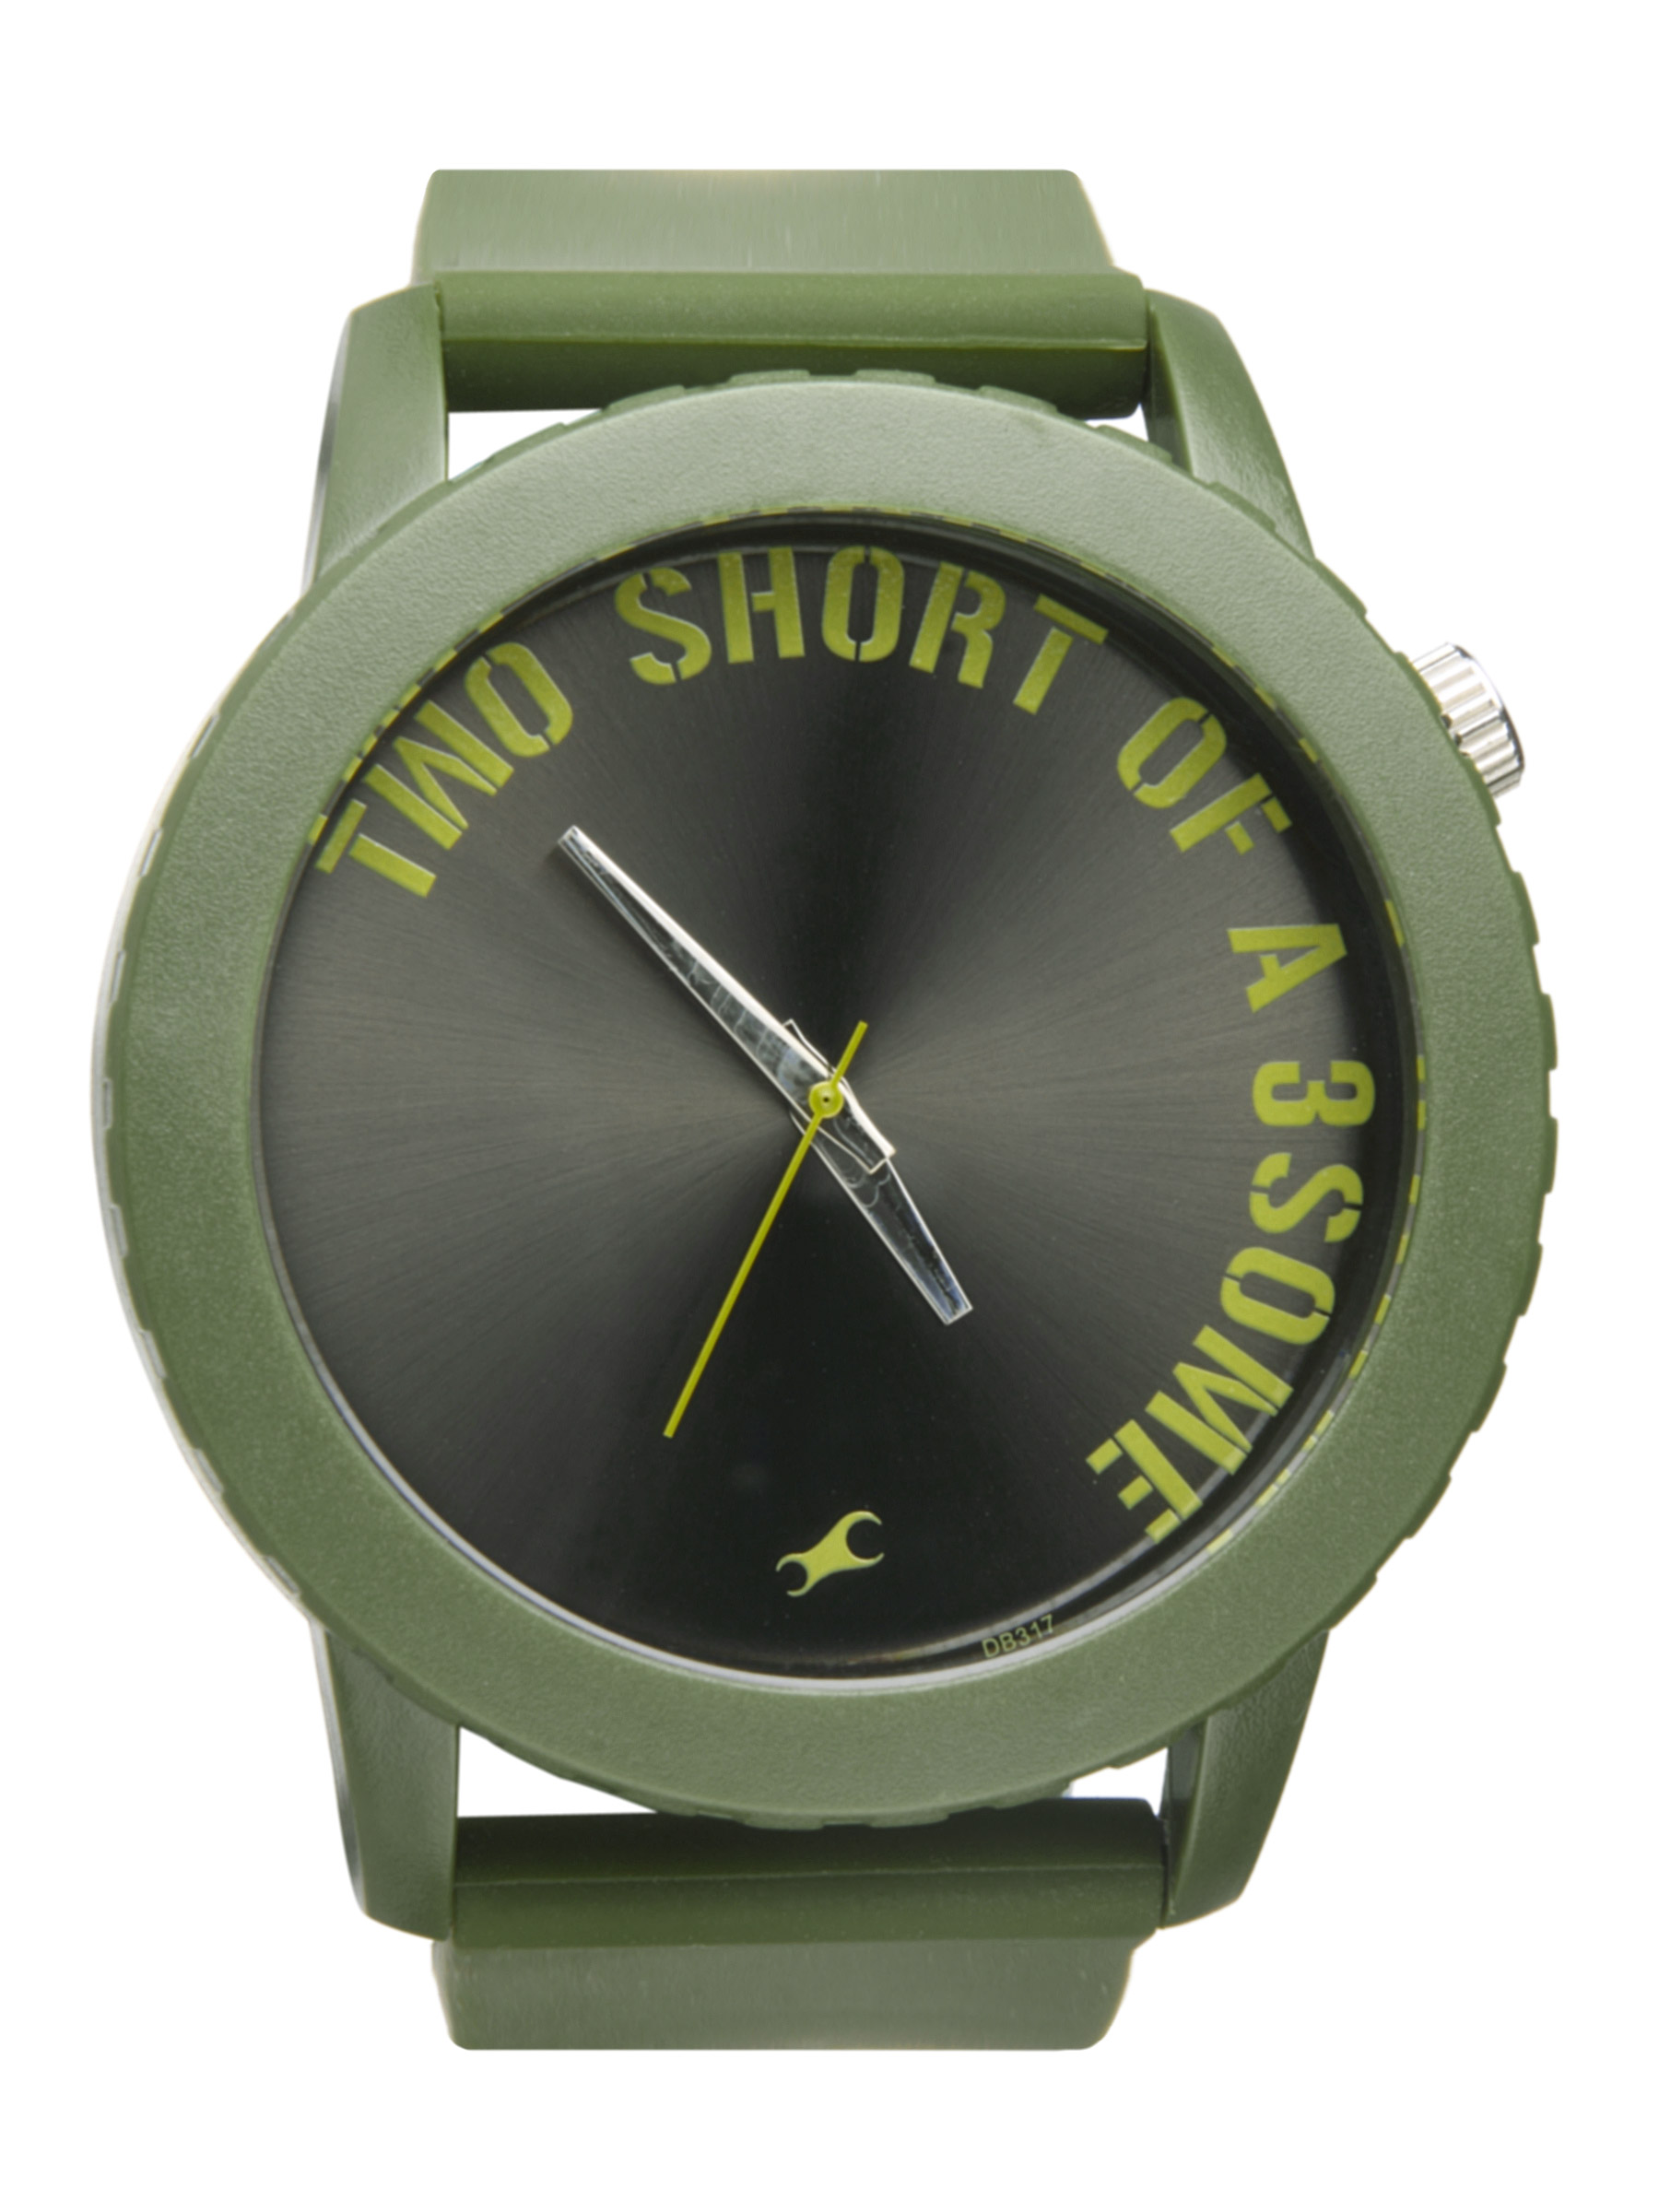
Fastrack Unisex Black Dial Watch 9912PP05
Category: Accessories / Watches / Watches
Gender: Unisex
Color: Black
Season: Winter 2016
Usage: Casual